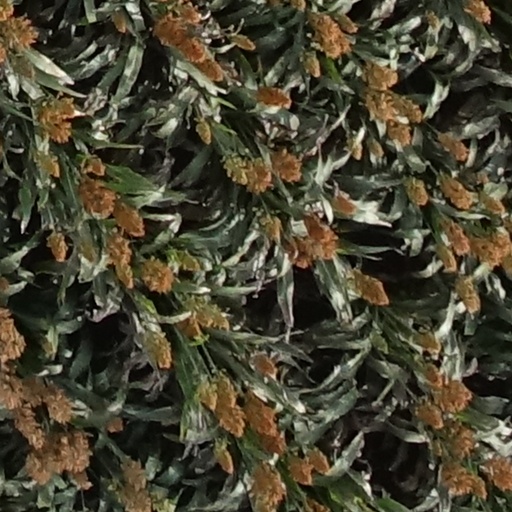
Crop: sorghum